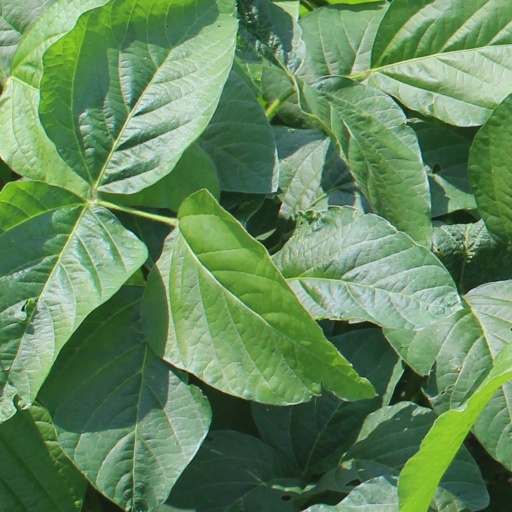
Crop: soybean